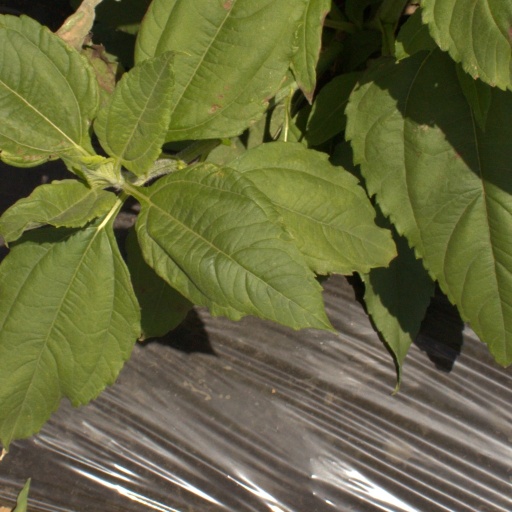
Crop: Jerusalem artichoke